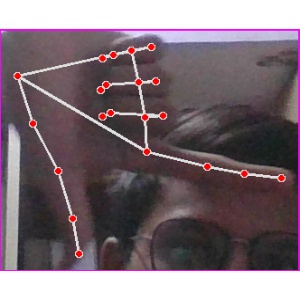
अक्षर: ख